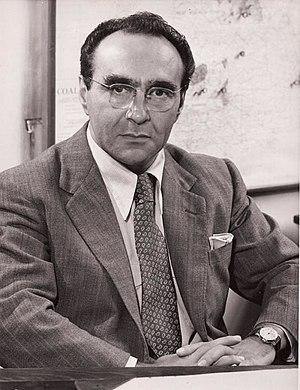
Jacob Bronowski, né le 18 janvier 1908 à Łódź, mort le 22 août 1974 à East Hampton, était un mathématicien britannico-américain d'origine polonaise, de tradition hébraïque, philosophe des sciences et poète, auteur de "Science and Human Values" en 1956, compagnon de travail du mathématicien John von Neumann, fondateur de la théorie des ensembles et auteur de la théorie des jeux.